Ljuba Kristol

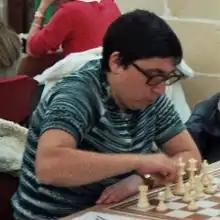
Kristol at Chess Olympiad, Malta, 1980

Ljuba Danielovna Kristol (born May 26, 1944, in Leningrad) is a Russian-born Israeli chess player who holds the ICCF title of Lady Grandmaster (LGM) and the FIDE title of Woman International Master (WIM).